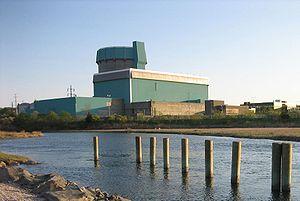
La centrale nucléaire de Shoreham, appelée aussi la centrale nucléaire de la Rivière Wading était une centrale à eau bouillante construite par General Electric et située sur la rivière Wading, dans le comté de Suffolk sur Long Island dans l'État de New York, à 60 miles à l'est de Manhattan.